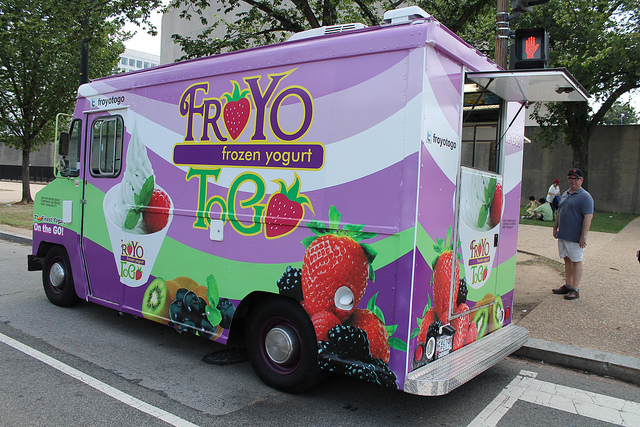
A Froyo delivery truck sitting on the side of the road.

a frozen yogurt truck parked on the side of the street

A very pretty colored yogurt truck by the curb.

A man stands next to a frozen yogurt food truck.

A very colorful frozen yogurt treat truck is parked on the street.